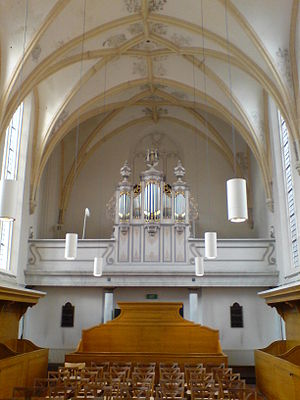
Vallonsk kirke
Interiør fra den Vallonske kirke i Zwolle.
Den vallonske kirke eller Den fransk-reformerte kirke i Nederlandene, Tyskland og England blev dannet i det 16. århundrede af flygtninge fra Frankrig.